2014 Gush Etzion kidnapping and murder

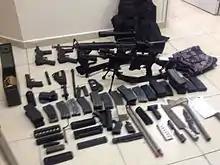
Weapons found during Operation Brother's Keeper in Nablus

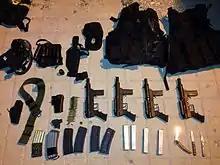
Weapons found in Nablus during Operation Brother's Keeper on the night of 16 June

Over the weekend, Israeli security forces also arrested around 80 Palestinians, among them senior members of Hamas, accused of being connected to the kidnapping, in a sweep that rounded up former government leaders, clerics, university lecturers, and militants of both Hamas and Islamic Jihad across the West Bank. In Hebron's Ein Deir Baha neighborhood Israeli forces broke down a door, apparently by firing a missile, after surrounding the house of Akram al-Qawasami. He, his 8-year-old son Muhammad and younger daughter Sujoud were injured by shrapnel, and two Hamas operatives, among them Zaid Akram al-Qawasami, were arrested inside. The military also fully closed the Hebron area and Gaza crossings, only allowing passage for humanitarian cases.